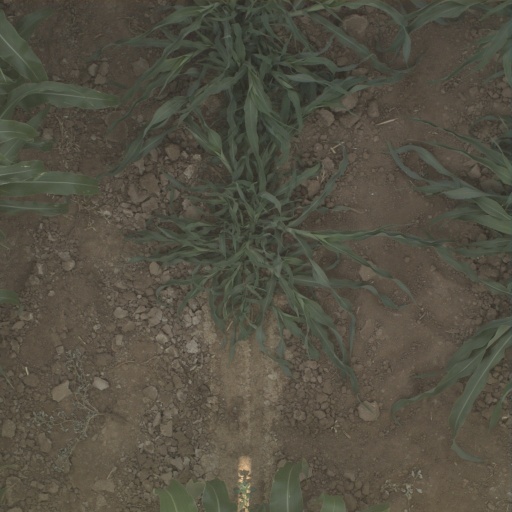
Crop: sorghum